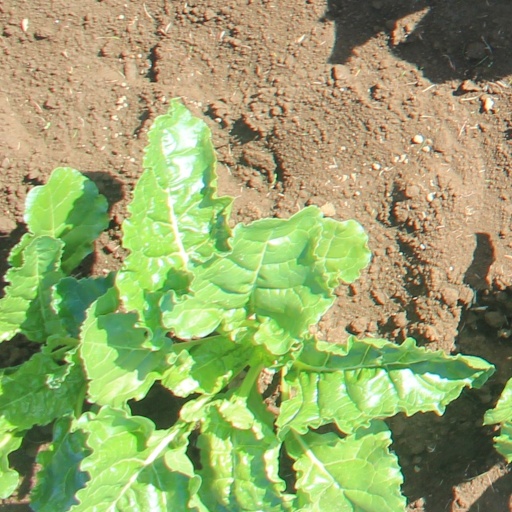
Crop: sugar beet